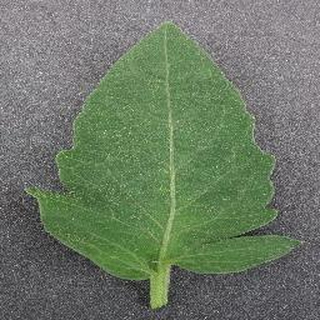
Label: healthy_tomato